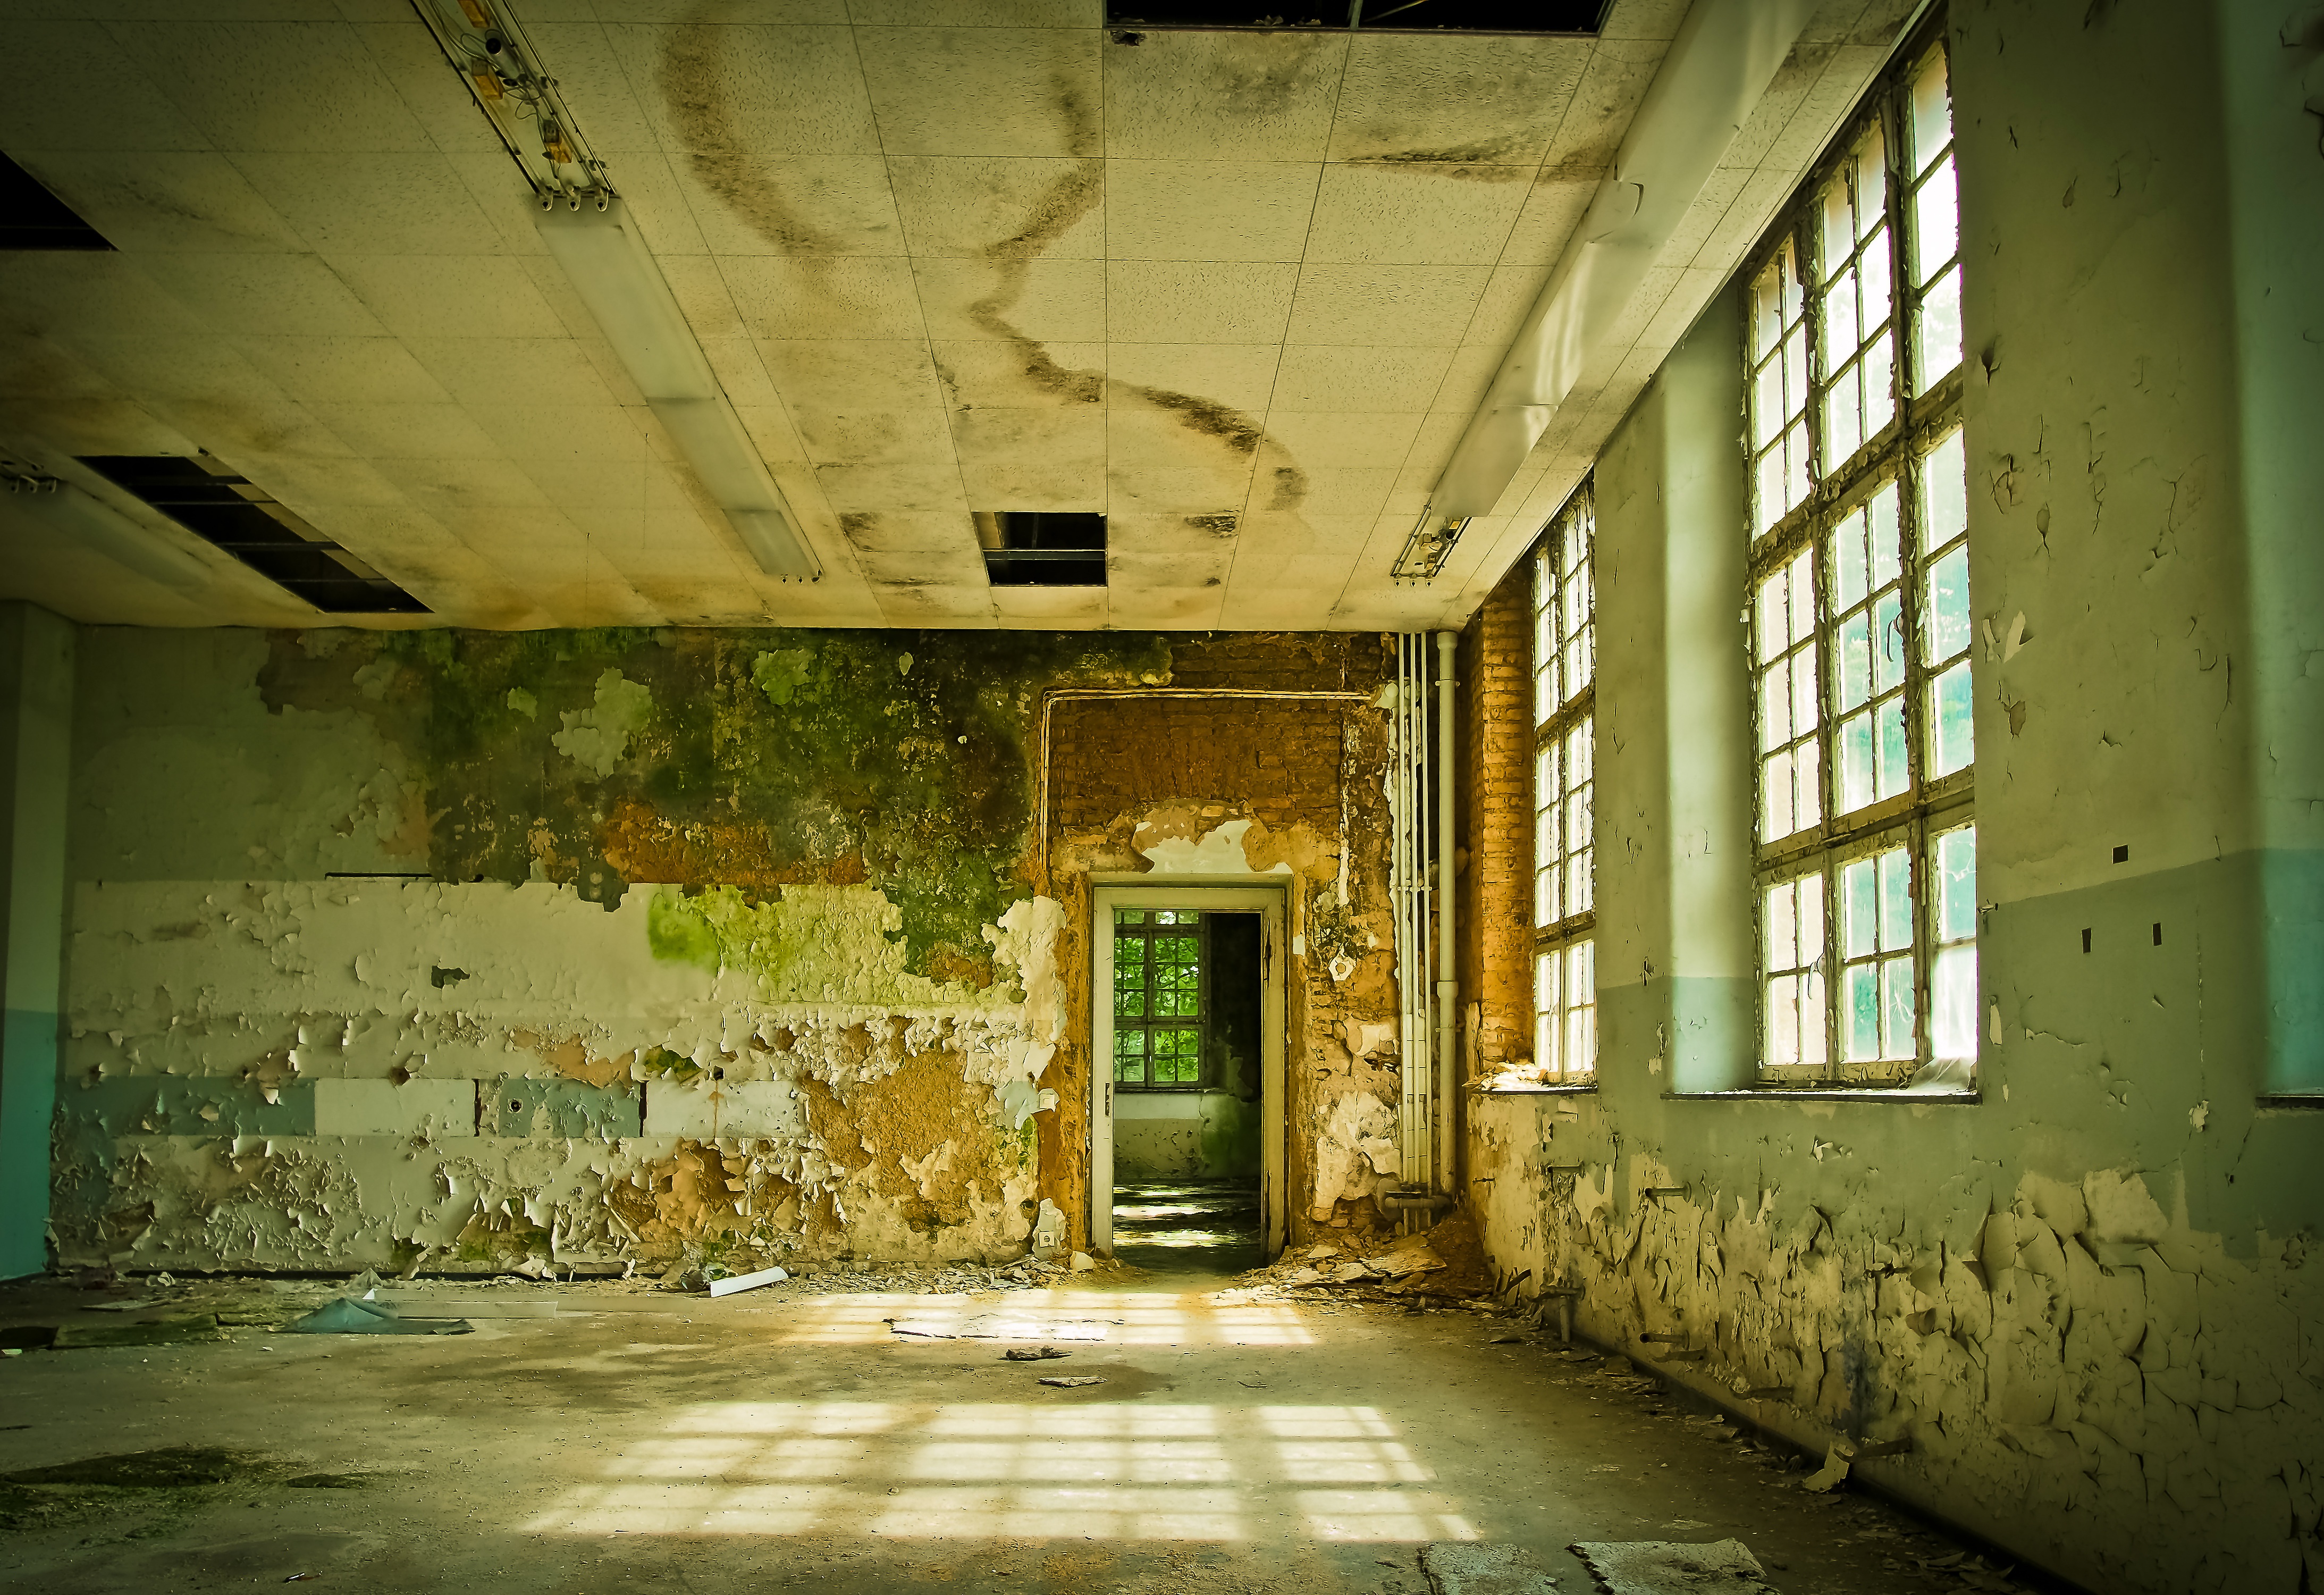
light, architecture, wood, street, house, window, building, old, alley, atmosphere, spooky, home, wall, mystical, green, hall, color, broken, abandoned, decay, ruin, old building, lighting, door, weathered, interior design, scary, mysterious, transience, dilapidated, monastery, weird, creepy, school, gloomy, estate, mood, past, forget, transient, leave, masonry, atmospheric, lost places, pforphoto, break up, lapsed, ailing, run down, unused, finiteness, passed, urban area